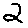
Label: 2